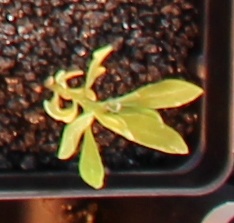
Label: Kochia